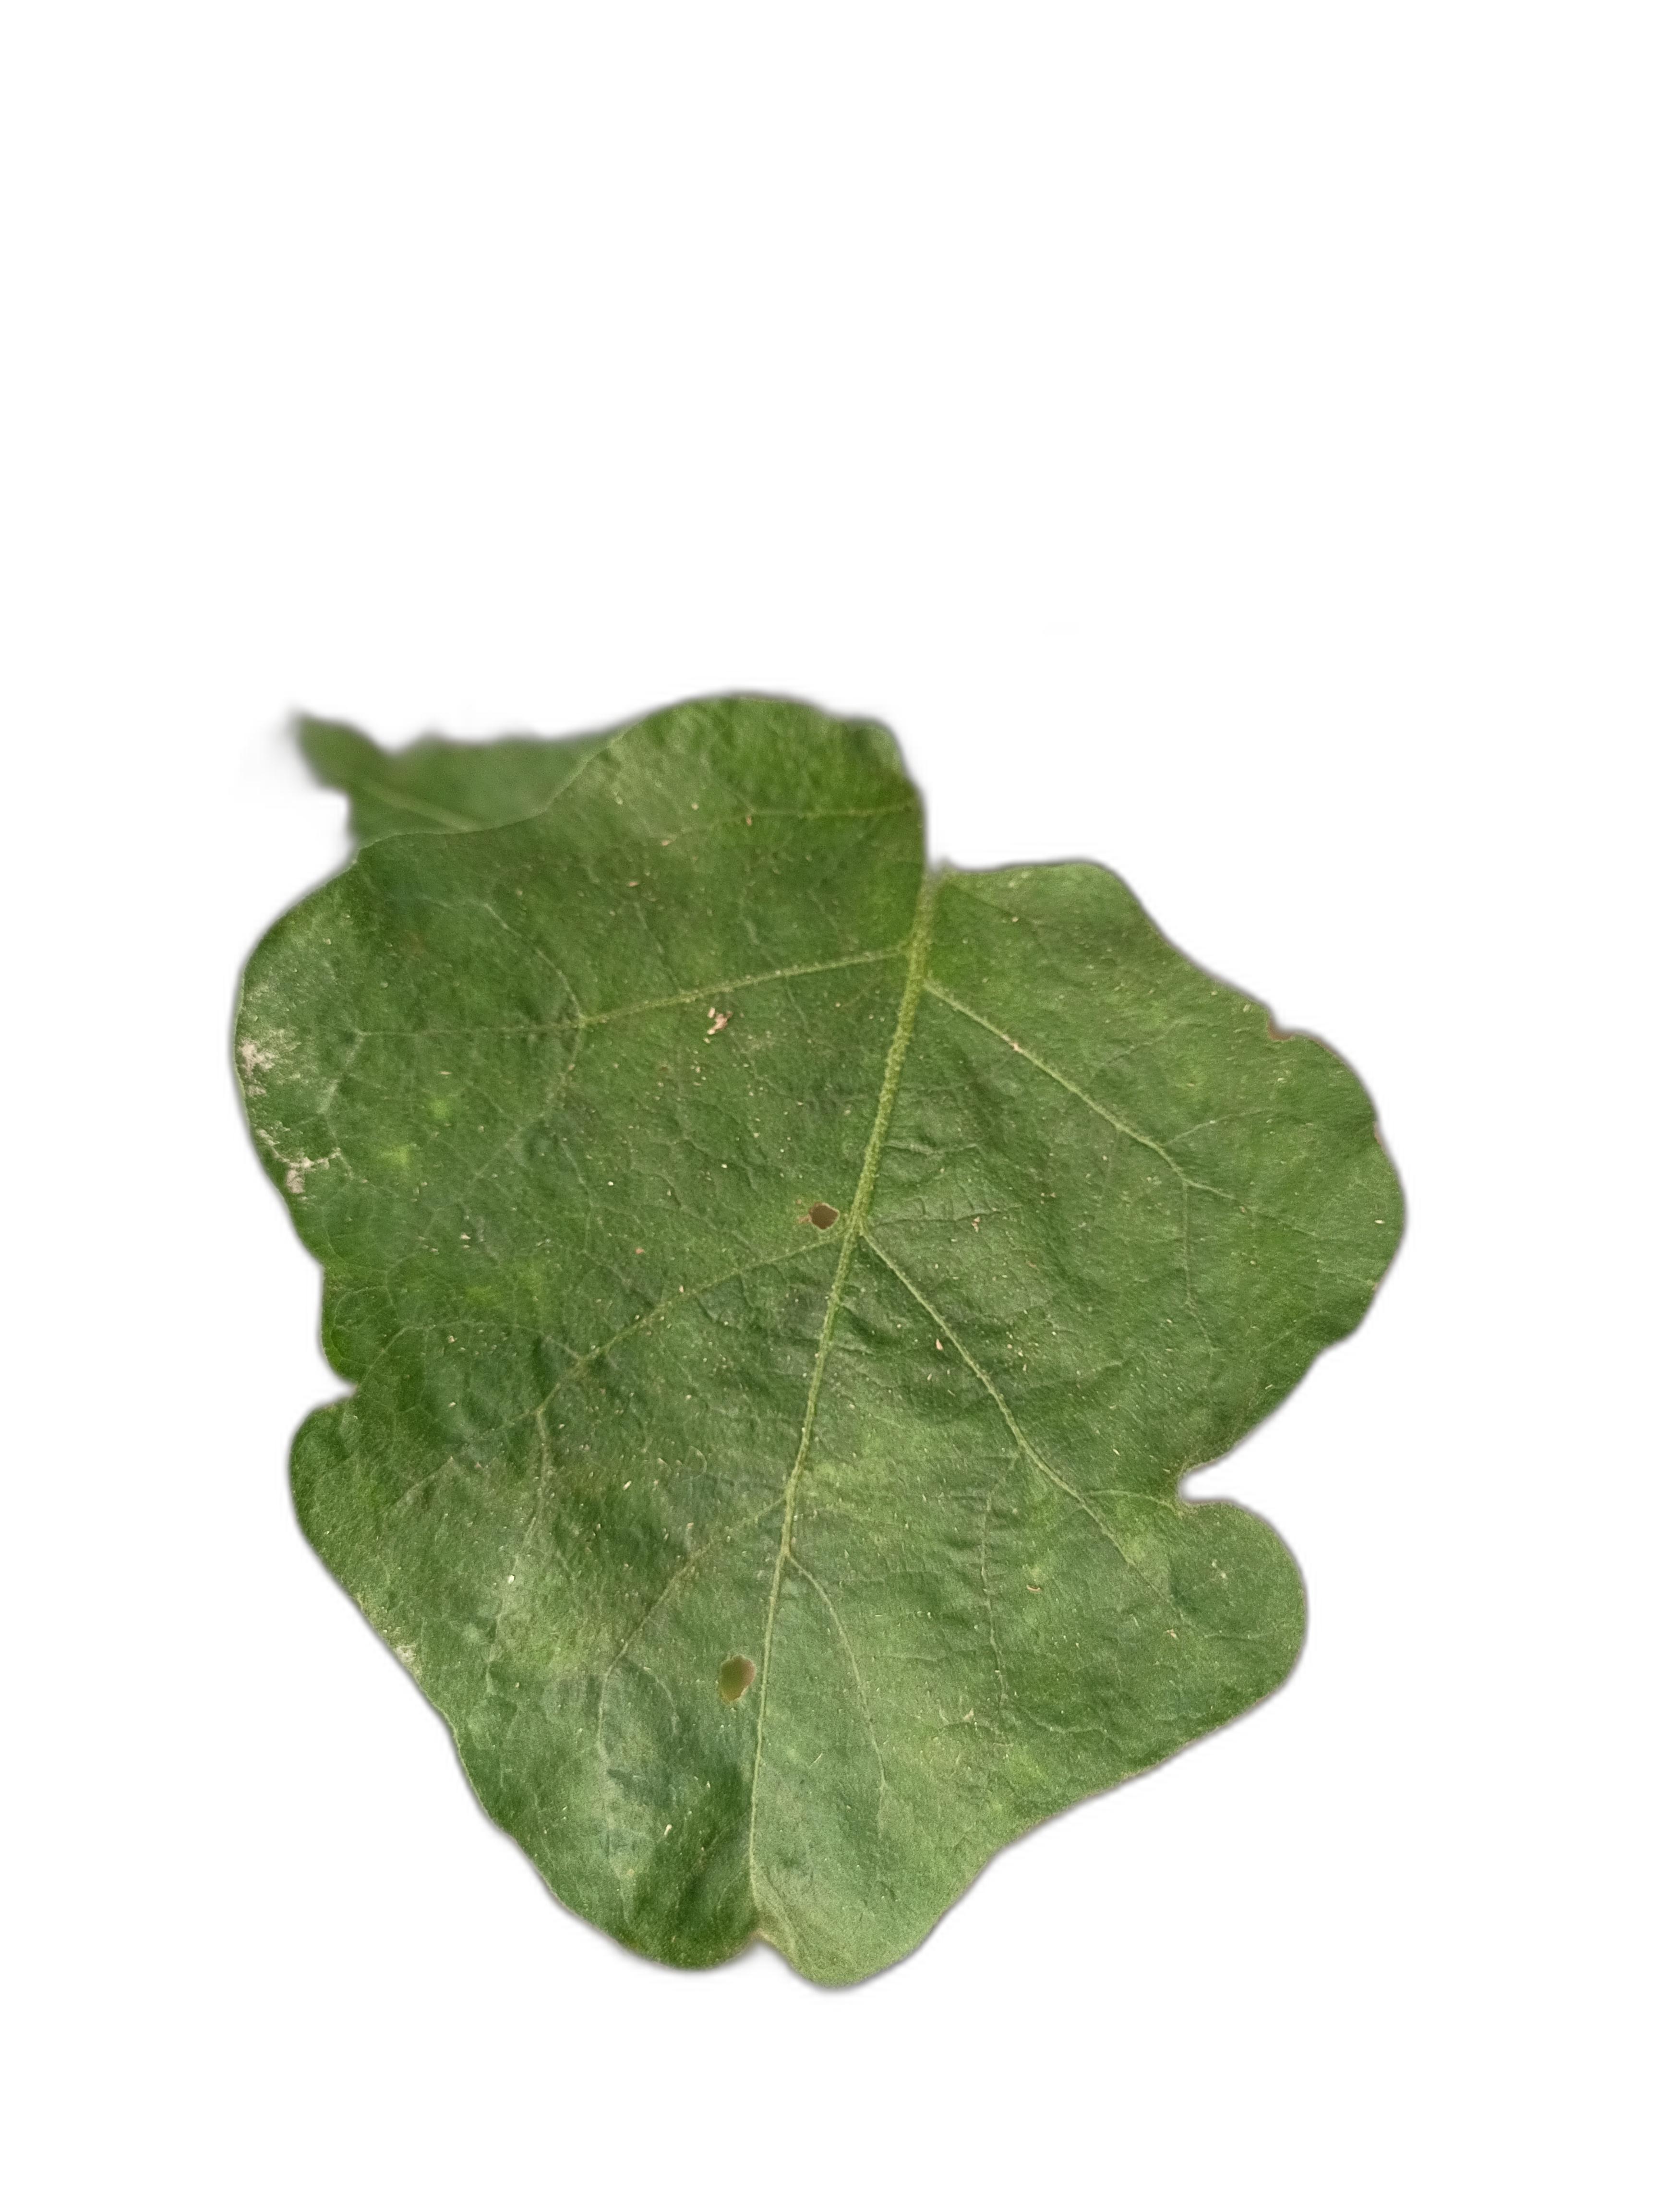
Label: Insect Pest Disease